Black Lips

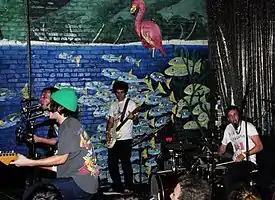
Black Lips in concert, SXSW 2007

Black Lips is an American garage rock band from Atlanta, Georgia, formed in 1999.